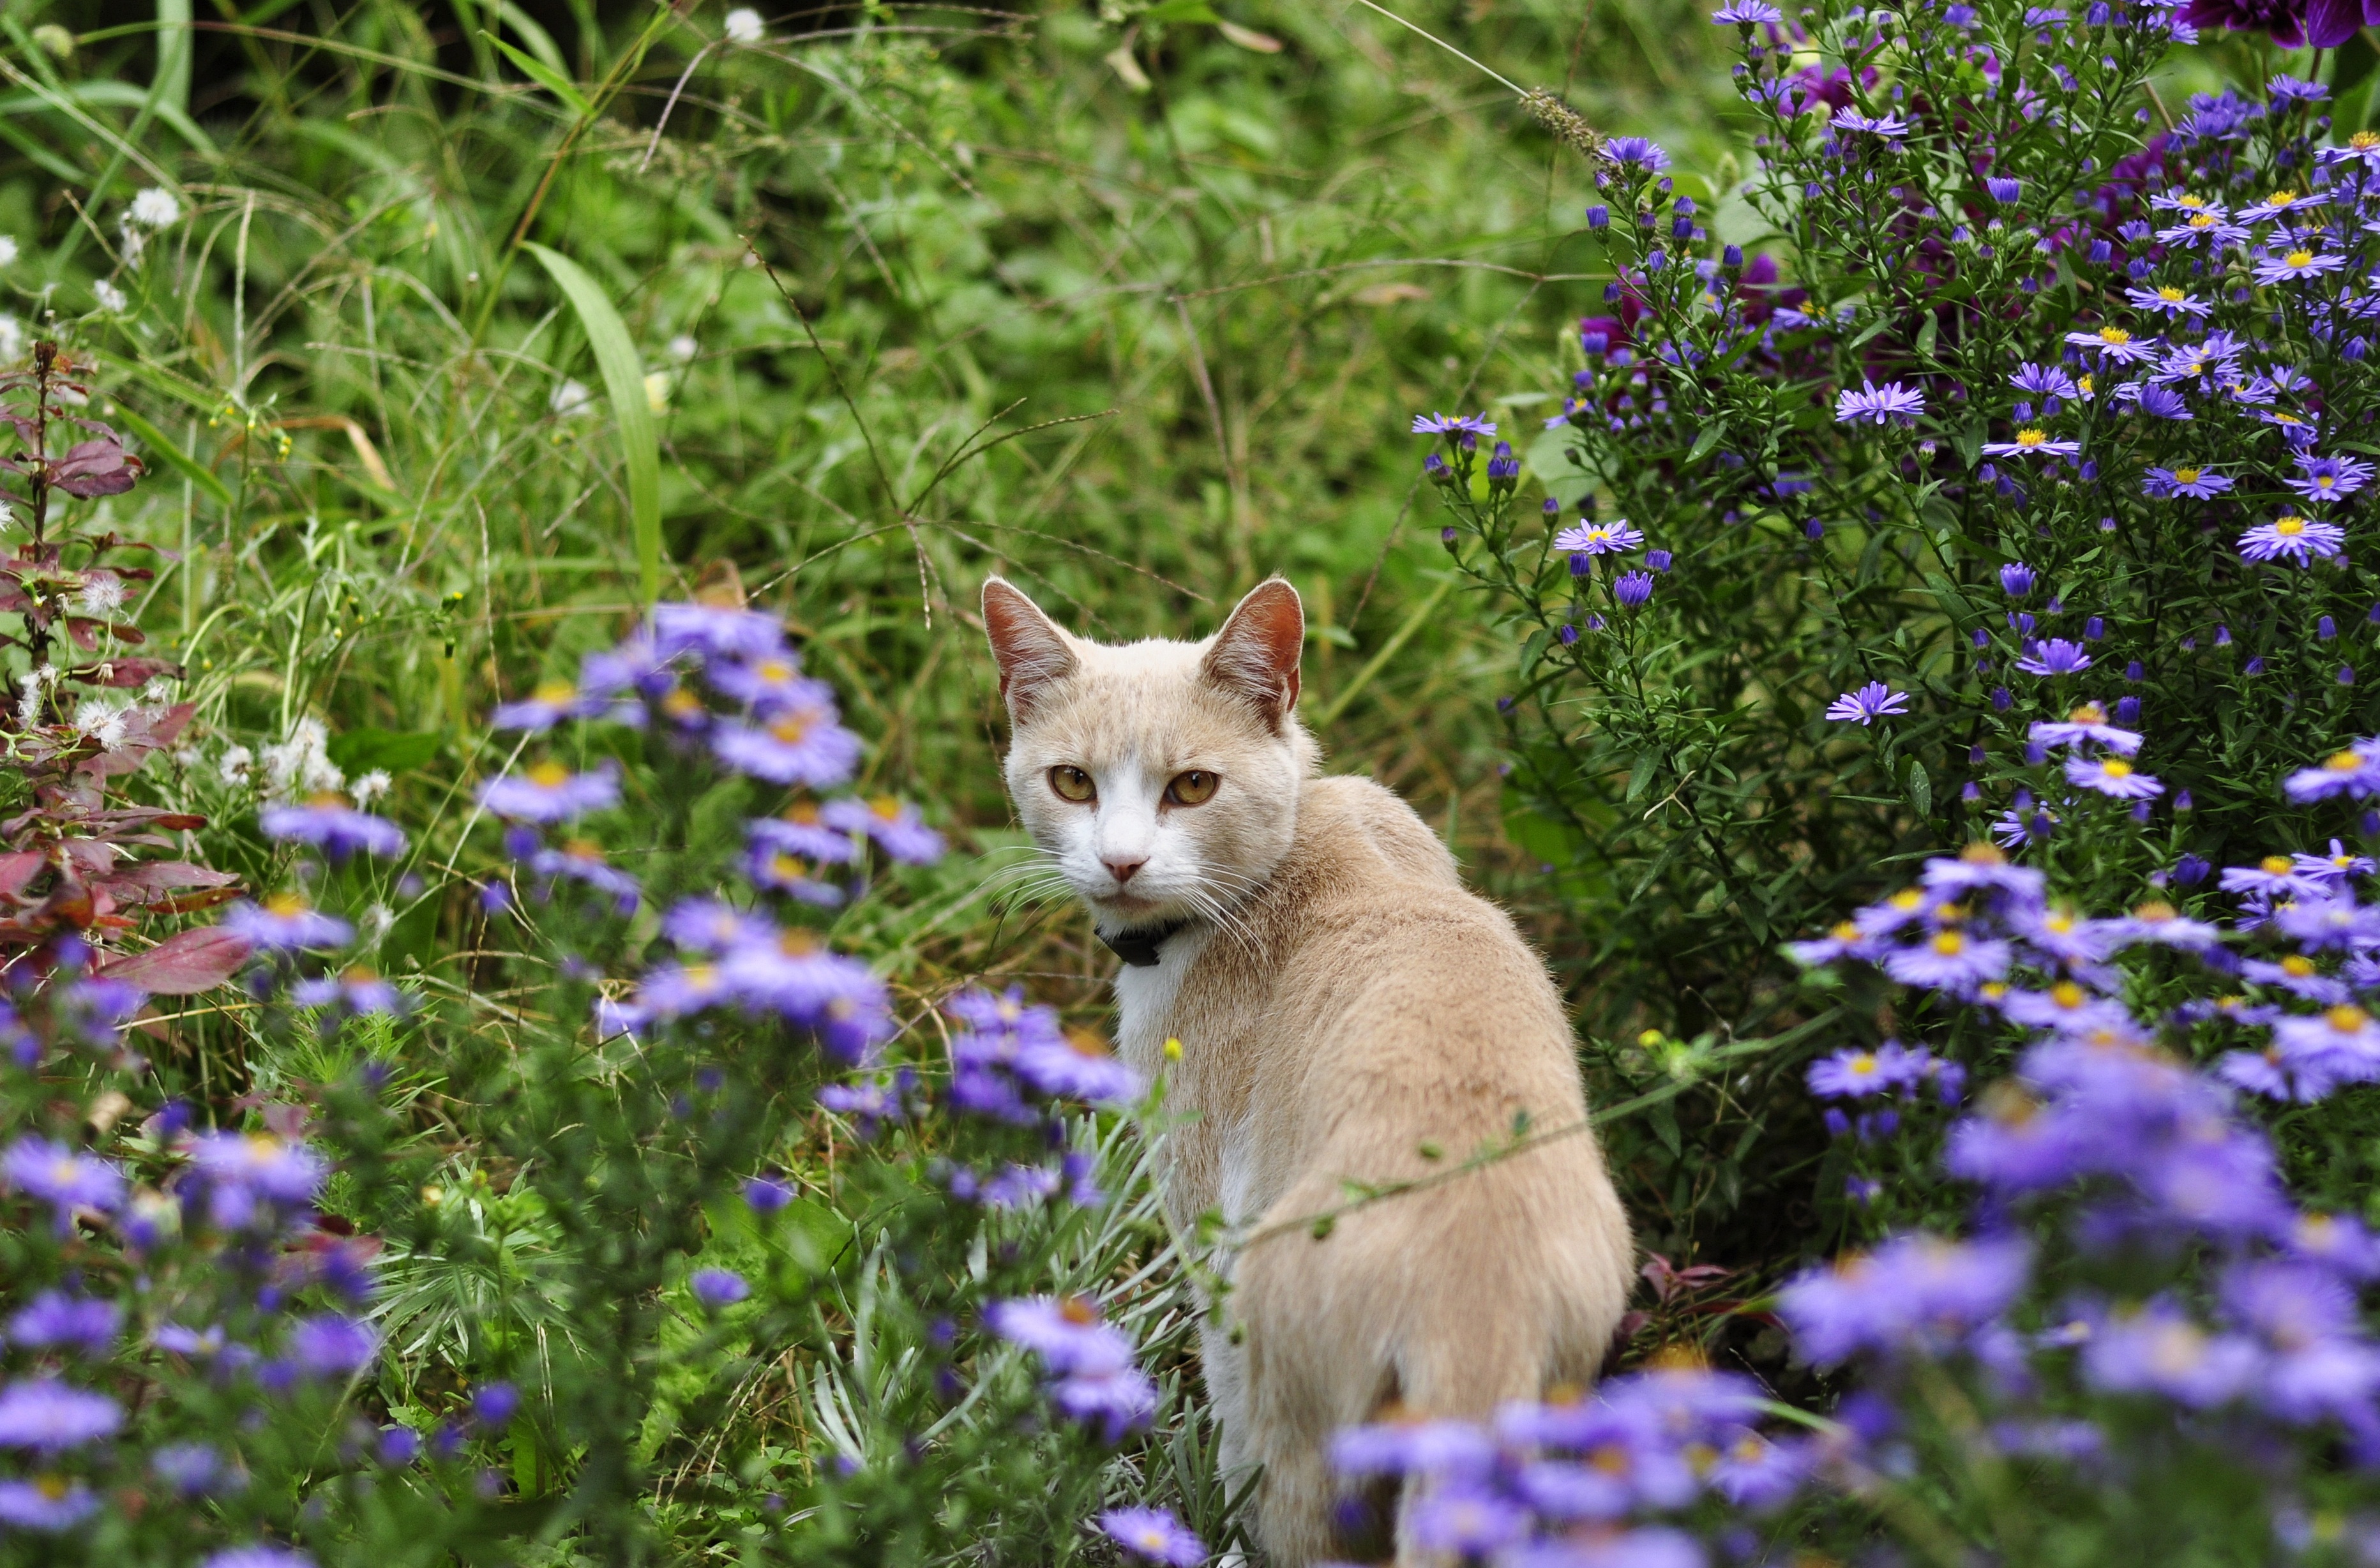
nature, grass, plant, lawn, meadow, flower, purple, puppy, wildlife, green, kitten, cat, autumn, mammal, garden, fauna, plants, wildflower, pets, yard, domestic cat, red cat, dog like mammal